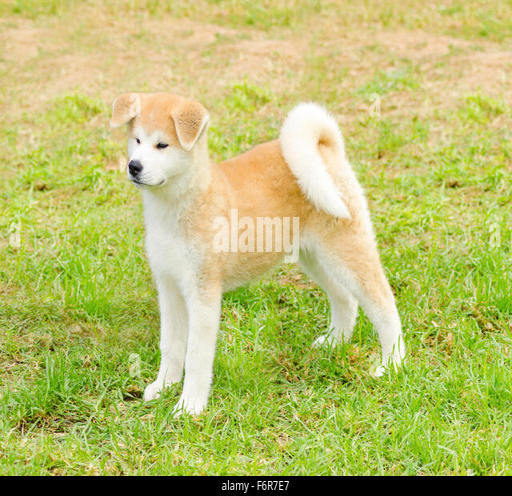
a profile view of a young beautiful white and red puppy dog standing on the lawn .